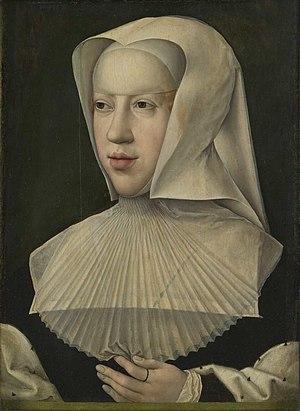
Marie d'Autriche, plus généralement appelée Marie de Hongrie, archiduchesse d'Autriche, infante d'Espagne et, par son mariage, reine consort de Hongrie et de Bohême, est née le 15 septembre 1505 au palais du Coudenberg, à Bruxelles, et morte le 18 octobre 1558 à Cigales, en Castille. Elle est l’avant-dernière des six enfants de Philippe le Beau, héritier des Habsbourg, et de Jeanne de Castille, dite « Jeanne la Folle ».
La paix des Dames, ou paix de Cambrai, en 1529, met fin à la septième guerre d'Italie entre les deux souverains François Iᵉʳ et Charles Quint, François Iᵉʳ n'ayant pas respecté tous les termes du traité de Madrid.